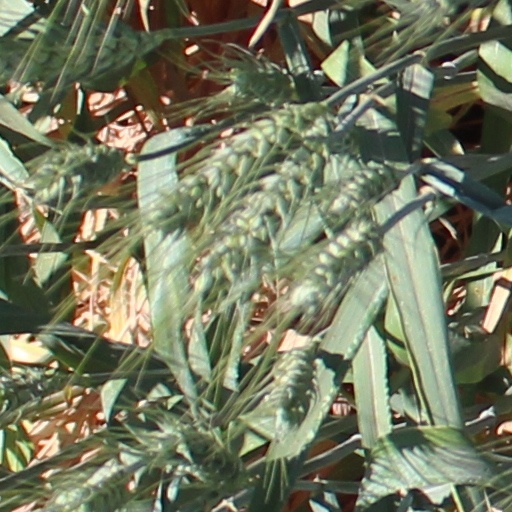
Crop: wheat